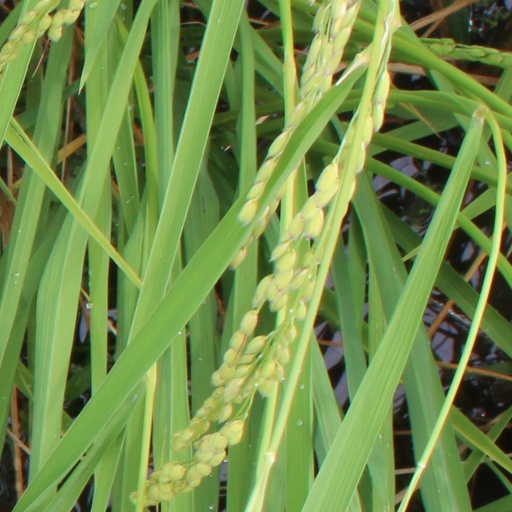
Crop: rice